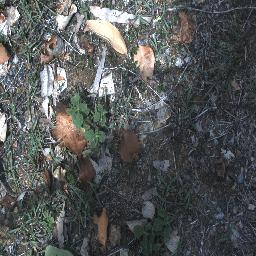
Label: negative